Clan MacNeil

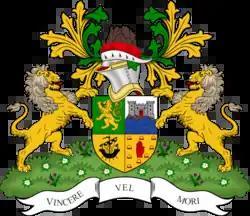
Coat of Arms of the chief of Clan MacNeil painted in the great hall of Kisimul Castle.

In Scotland, all coats of arms belong to a single person. The coat of arms typically attributed to Clan MacNeil belongs solely to the current chief of the clan. A depiction of the coat of arms is painted in the Great Hall of Kisimul Castle in Castlebay, Barra, Scotland.